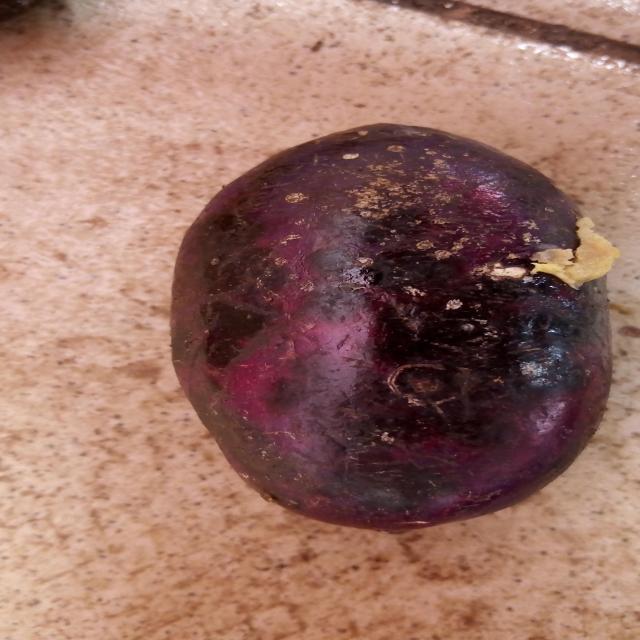
Plum grade: spotted